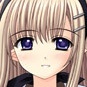
Portrait style: Anime Portrait